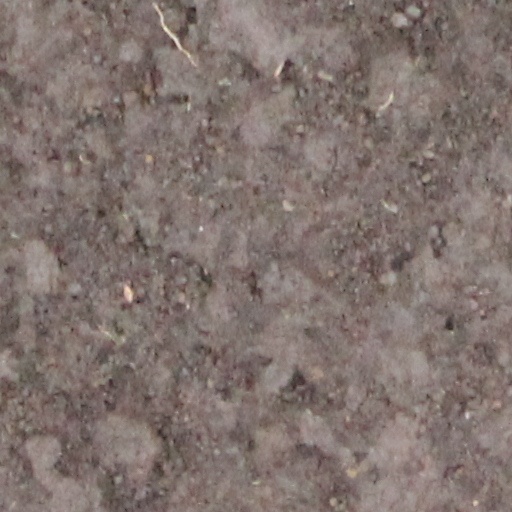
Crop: wheat